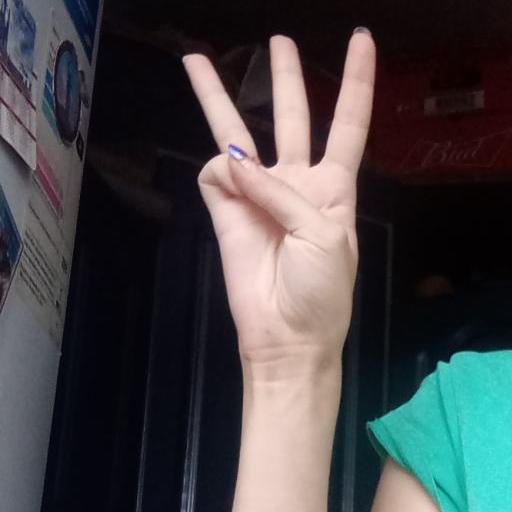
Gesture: three